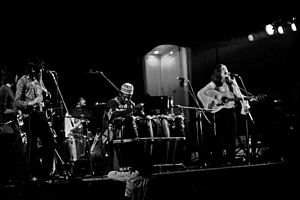
Traffic (band)
"Traffic er et engelsk rock band dannet i Birmingham i april 1967 af Steve Winwood, Jim Capaldi, Chris Wood og Dave Mason. De begyndte som en psykedelisk rock gruppe og diversificerede deres lyd ved brug af instrumenter som keyboard, cembalo, sitar og forskellige reed instrumenter, og ved at indarbejde jazz og improvisatoriske teknikker i deres musik. Deres første tre singler var ""Paper Sun"", ""Hole in My Shoe"" og""Here We Go Round the Mulberry Bush"" .'